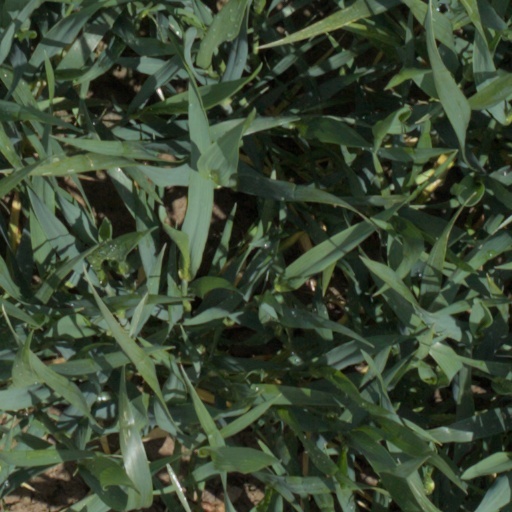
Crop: wheat